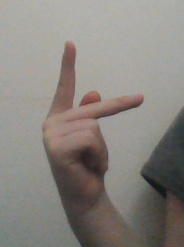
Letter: dha